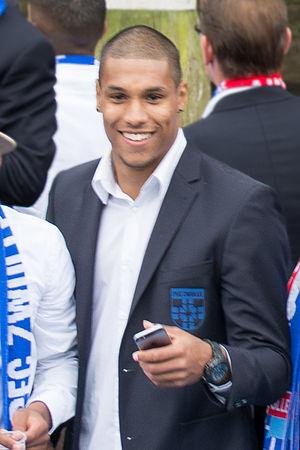
Darryl Lachman, né le 11 novembre 1989 à Amsterdam, est un footballeur international curacien. Il évolue au poste de défenseur.